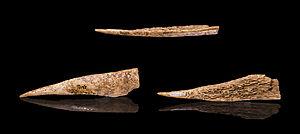
Poinçon sur os abrasé. Different views of the same specimen.
L'expression « outils de la Préhistoire » désigne l'ensemble des outils réalisés par les groupes humains qui se sont succédé au cours de la Préhistoire, depuis 3,3 millions d'années BP jusqu'à 5500 ans BP. Pour des raisons de conservation différentielle des matériaux, les outils préhistoriques les mieux connus grâce aux découvertes archéologiques sont les outils de pierre taillée et, dans une moindre mesure, les outils en matières dures animales. Pour les périodes les plus récentes de la Préhistoire ou pour des sites ayant bénéficié de conditions de préservation exceptionnelles, des outils en matières végétales sont aussi connus.
La grotte de Tarté est une petite grotte à deux entrées située dans la commune de Cassagne, dans le département de la Haute-Garonne.